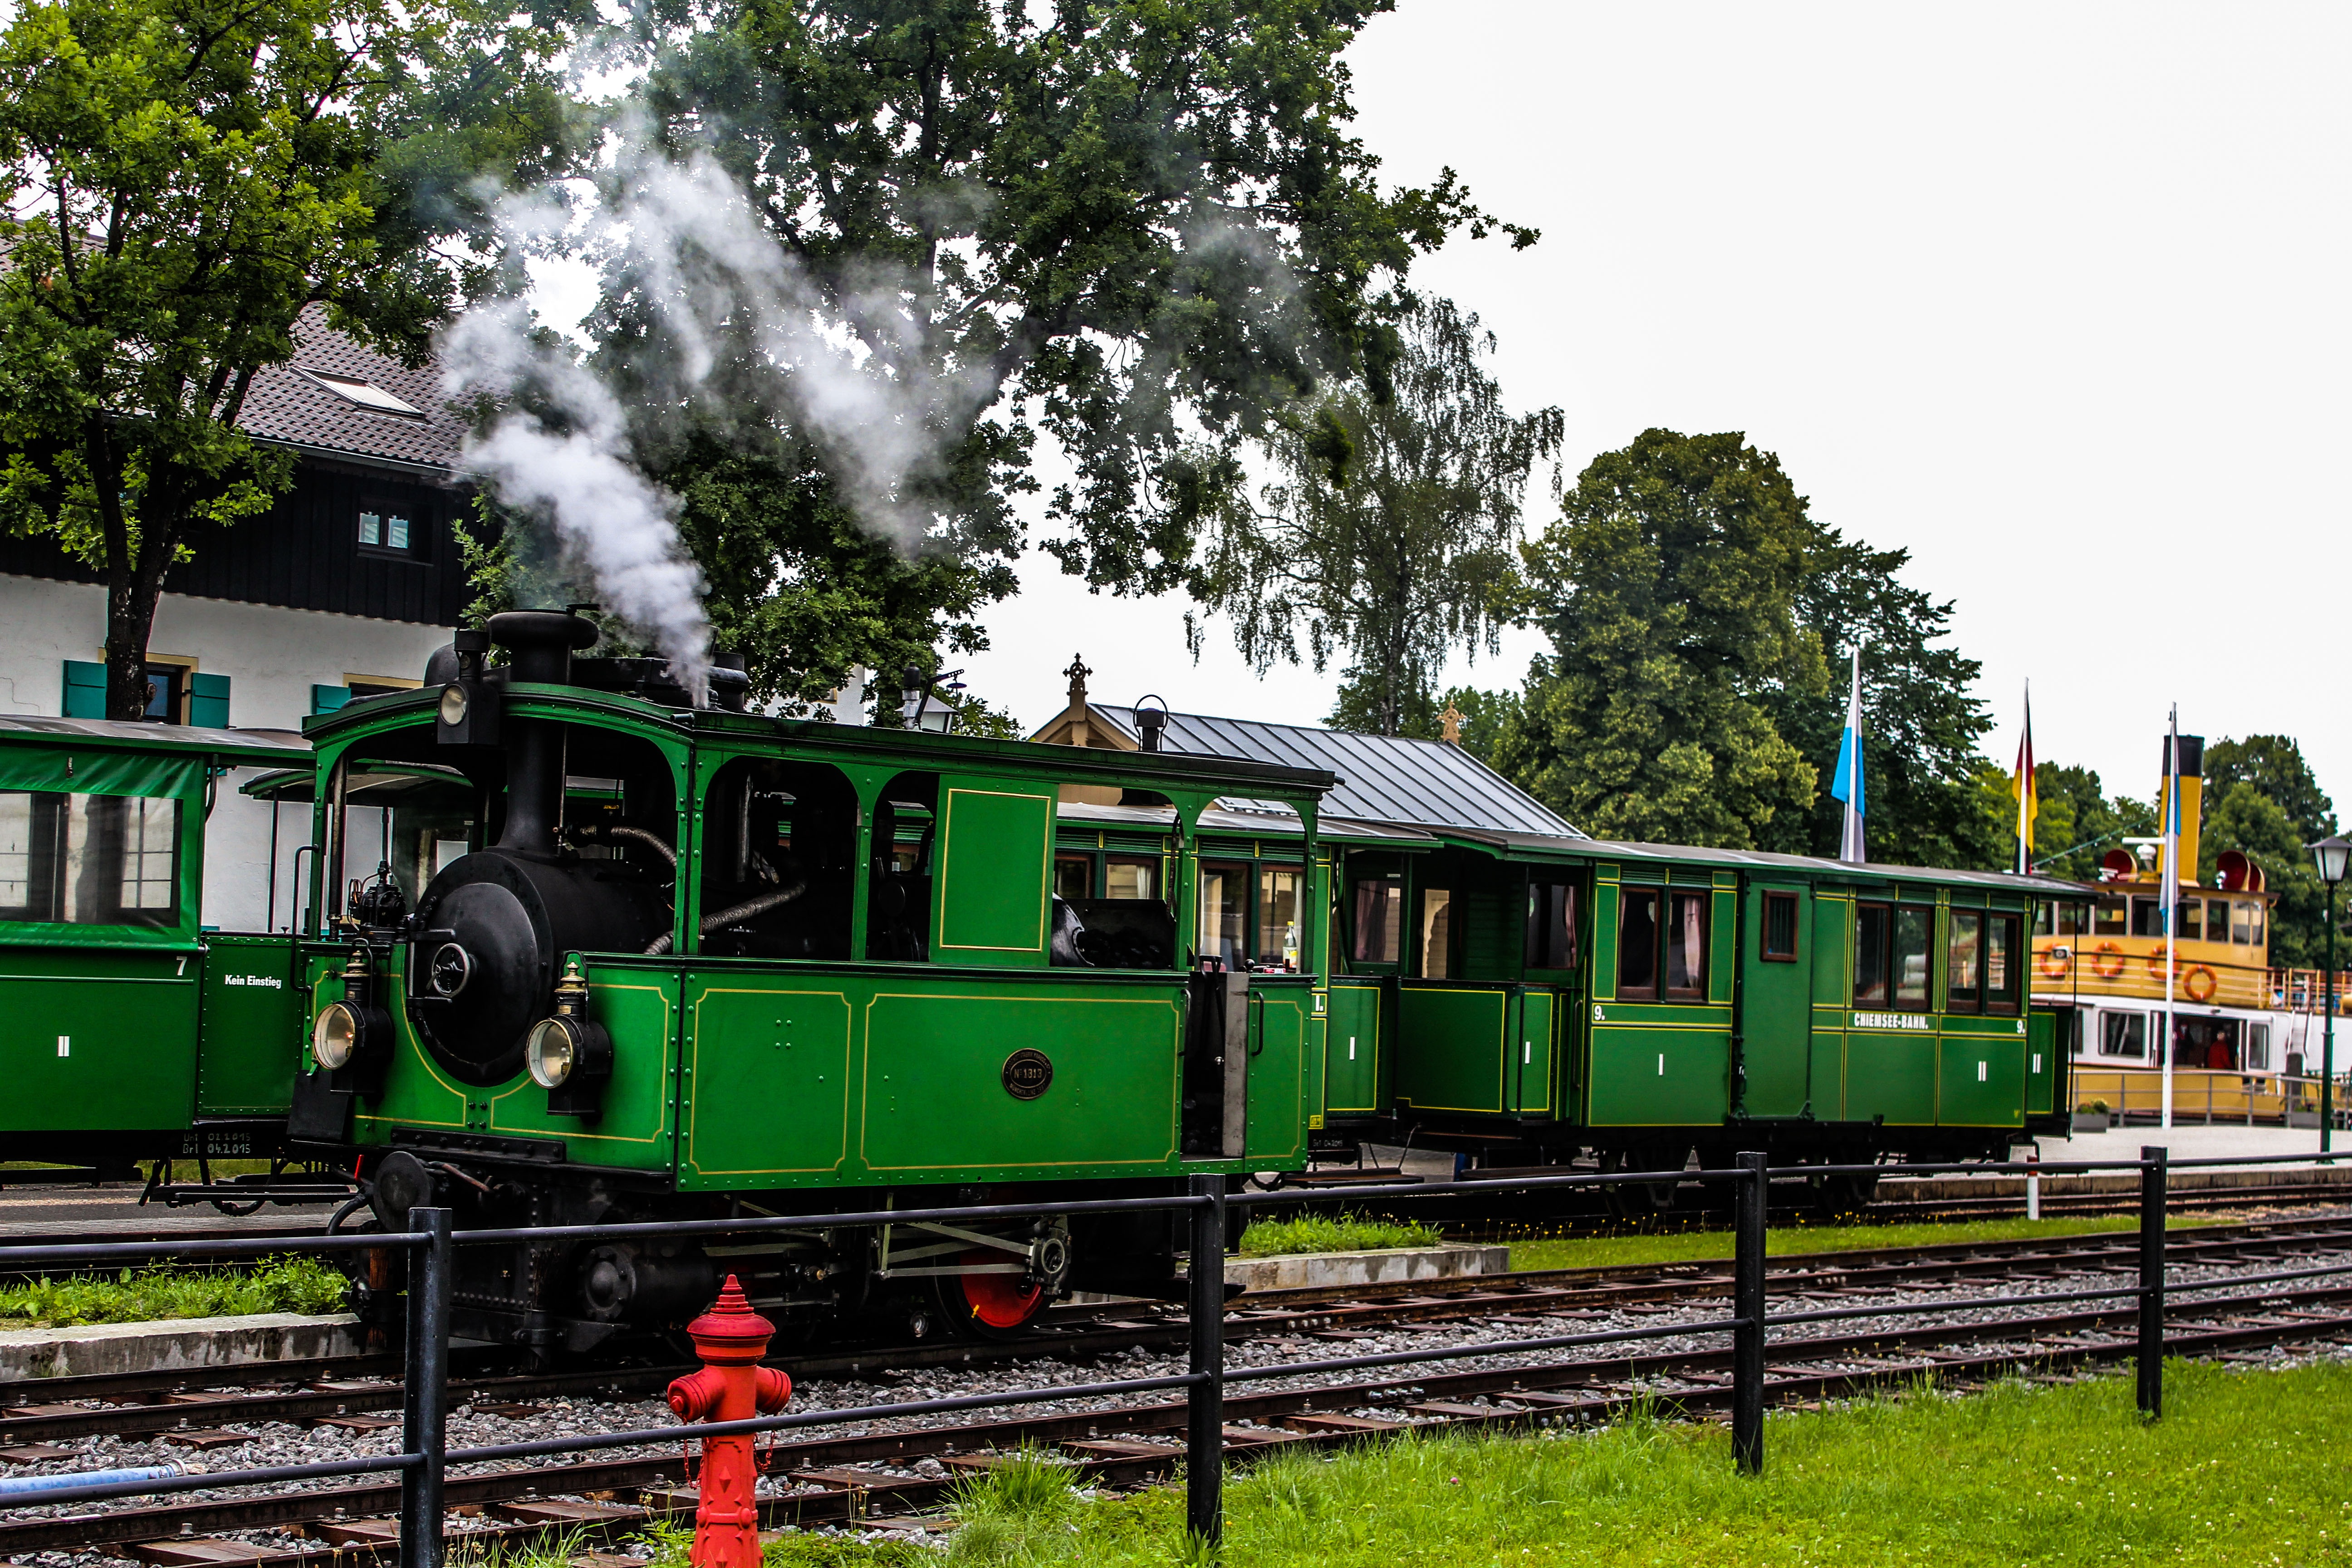
track, railway, steam, train, smoke, travel, transport, vehicle, station, machine, nostalgia, electricity, public transport, locomotive, ties, rail transport, steam locomotive, railroad tracks, light railway, land vehicle, residential area, rolling stock, metropolitan area, railroad car